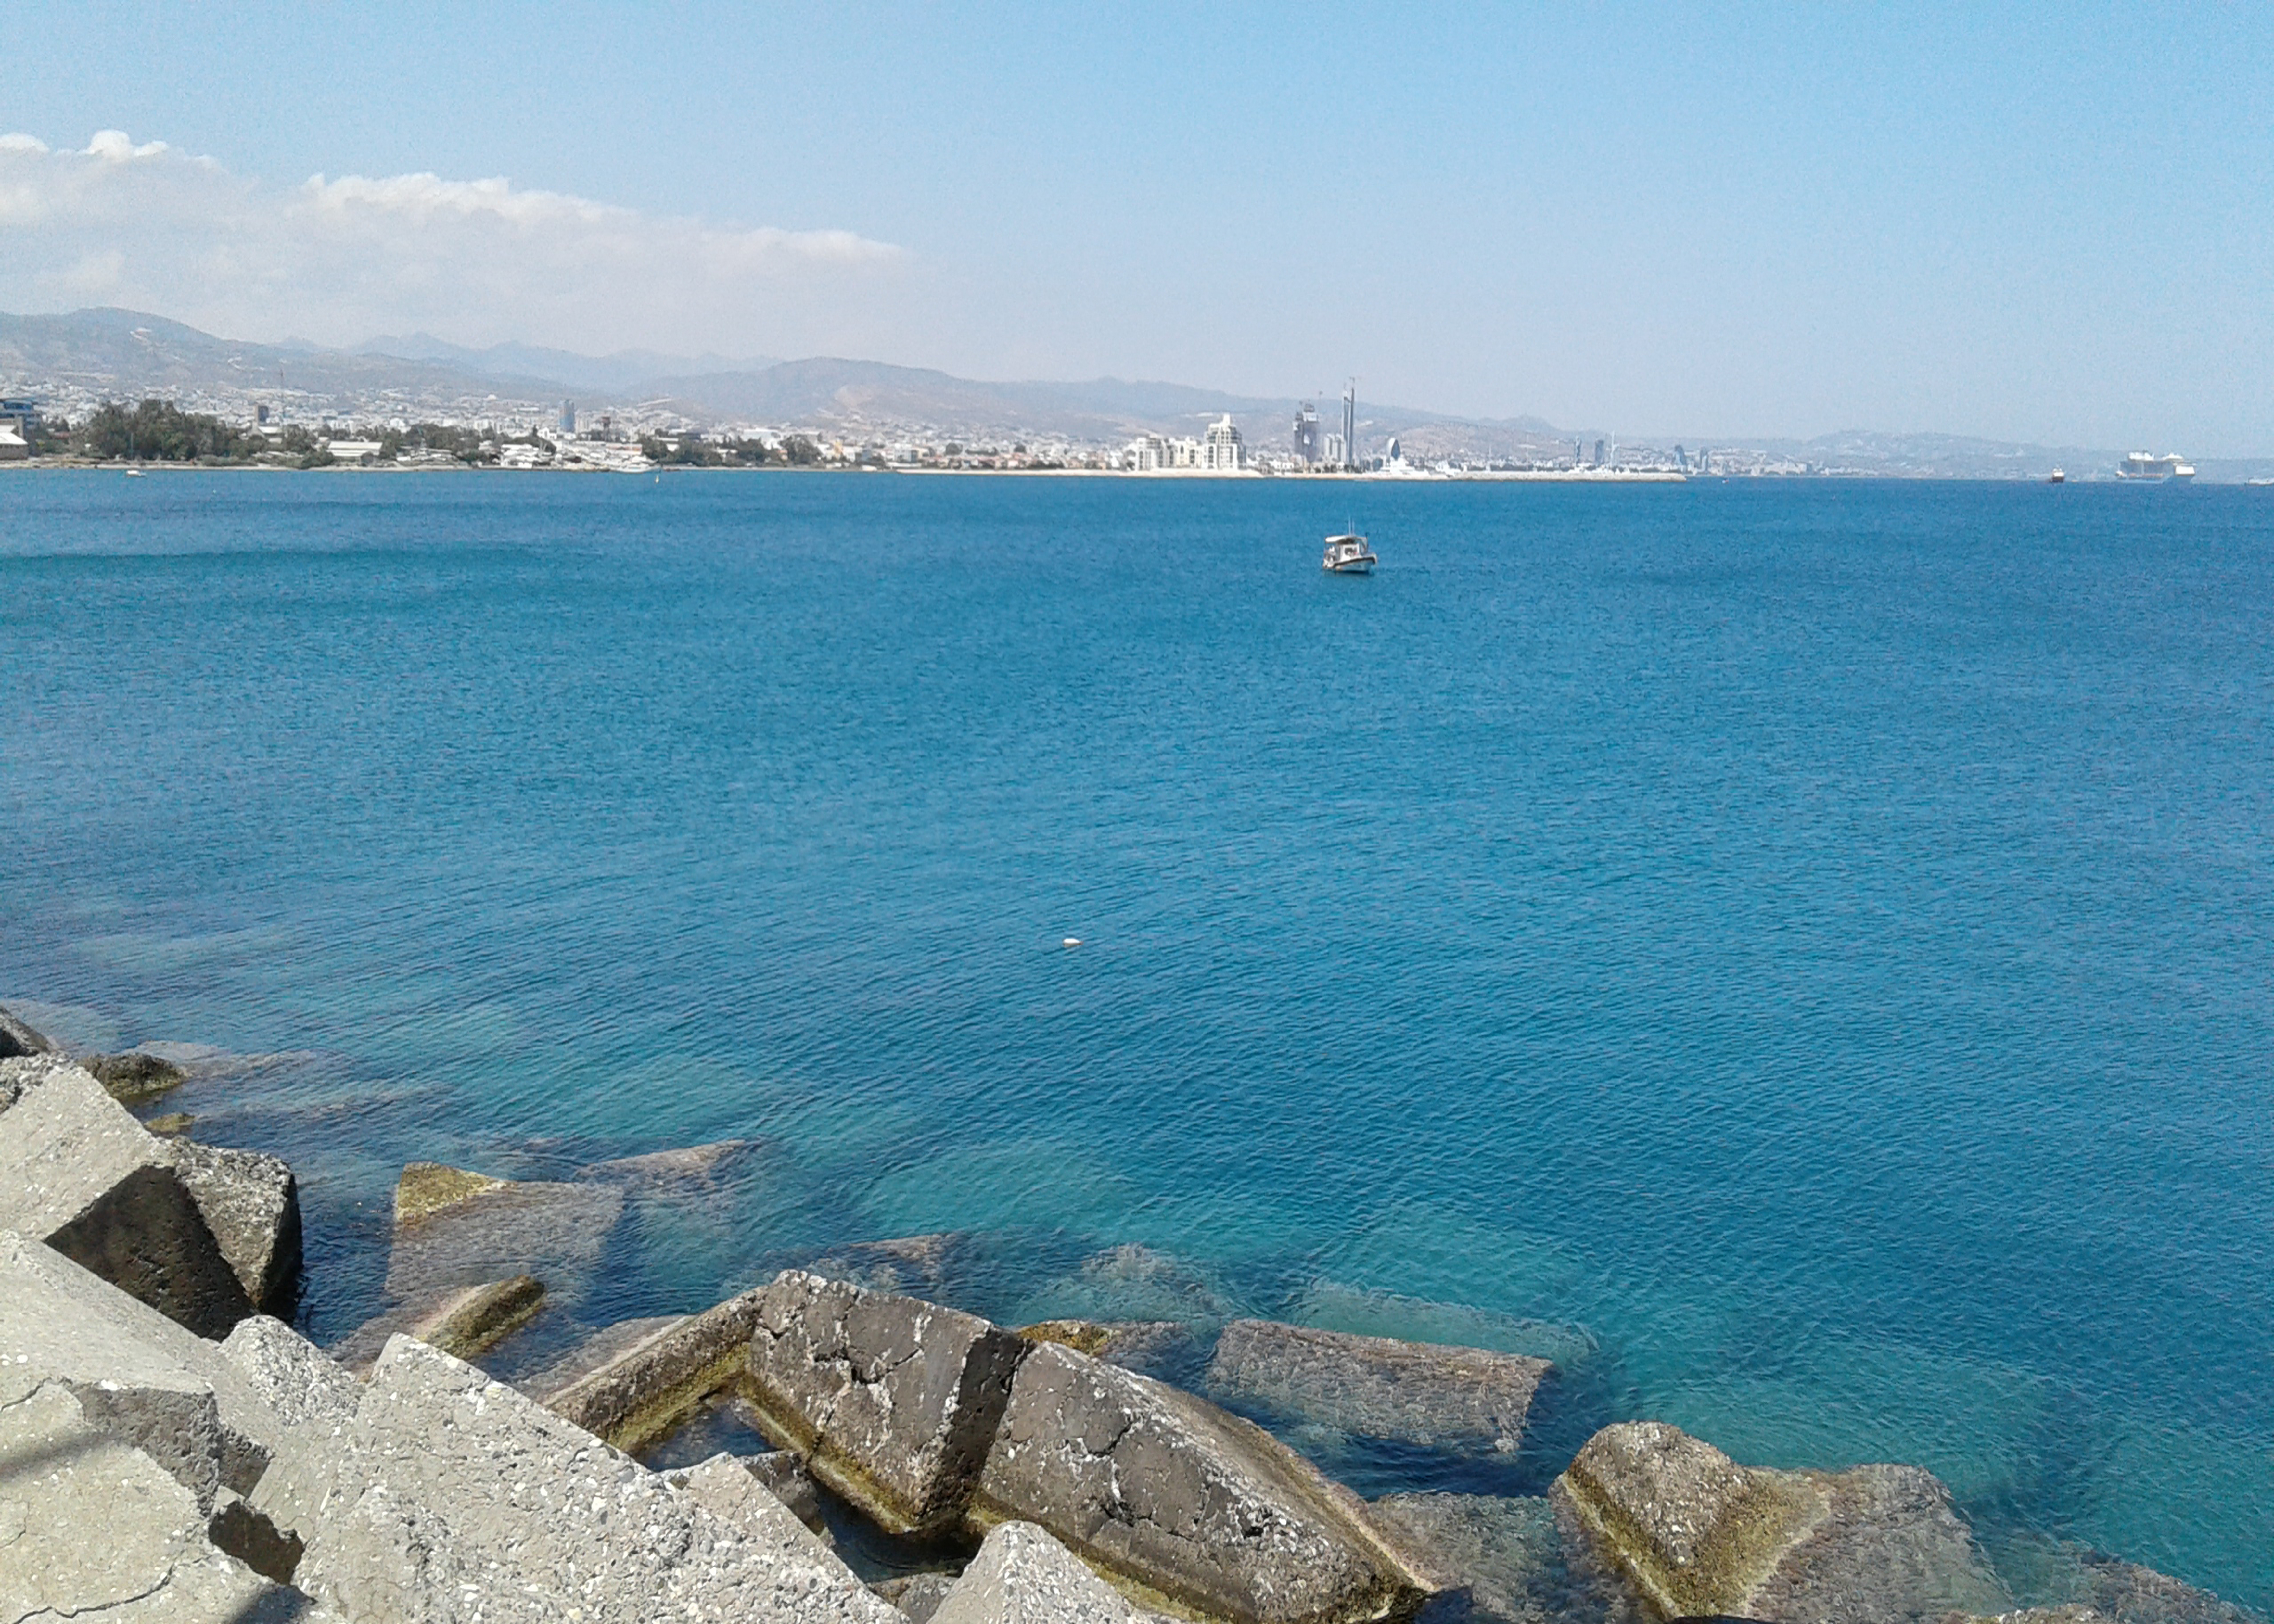
sky, sea, clouds, coast, buildings, water, water resources, azure, cloud, lake, coastal and oceanic landforms, boat, horizon, landscape, beach, calm, headland, shore, city, wood, watercraft, island, reservoir, klippe, cape, ocean, wind wave, tourism, bay, peninsula, sound, rock, channel, tropics, cove, vacation, lake district, inlet, loch, promontory, wave, mountain, skerry, cliff, tree